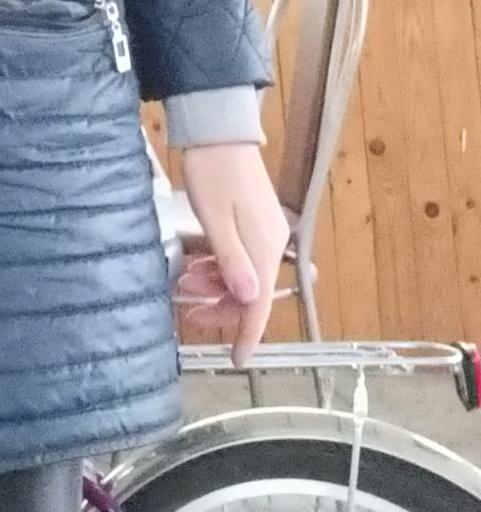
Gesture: no_gesture